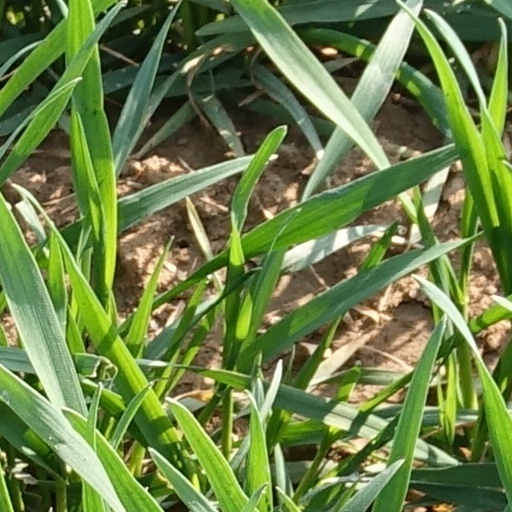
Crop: wheat